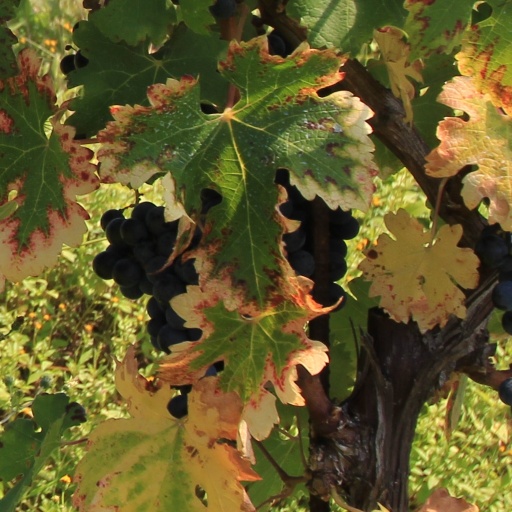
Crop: grape